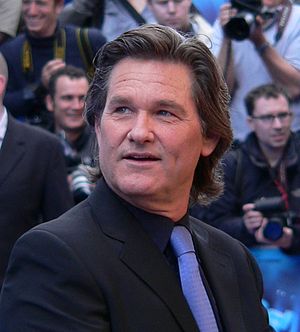
Kurt Russell
Kurt Russell i 2006
Kurt Vogel Russell er en amerikansk skuespiller. Efter en række børne- og ungdomsroller for bl.a. The Walt Disney Company fik han sit gennembrud som Elvis Presley i John Carpenters tv-portrætfilm Elvis.